Falconry

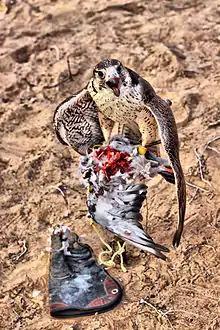
Falconry

Falconry is currently practiced in many countries around the world. The falconer's traditional choice of bird is the Eurasian and American goshawks and peregrine falcon. In contemporary falconry in both North America and the UK, they remain popular, although Harris' hawks and red-tailed hawks are likely more widely used. The Eurasian goshawk and the golden eagle are more commonly used in Eastern Europe than elsewhere. In the west Asia, the saker falcon is the most traditional species flown against the houbara bustard, sandgrouse, stone-curlew, other birds, and hares. Peregrines and other captive-bred imported falcons are also commonplace. Falconry remains an important part of the Arab heritage and culture. The UAE reportedly spends over US$27 million annually towards the protection and conservation of wild falcons, and has set up several state-of-the-art falcon hospitals in Abu Dhabi and Dubai. The Abu Dhabi Falcon Hospital is the largest falcon hospital in the world. Two breeding farms are in the Emirates, as well as those in Qatar and Saudi Arabia. Every year, falcon beauty contests and demonstrations take place at the ADIHEX exhibition in Abu Dhabi.